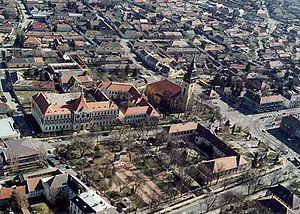
Nagykőrös est une ville hongroise située dans le comitat de Pest.